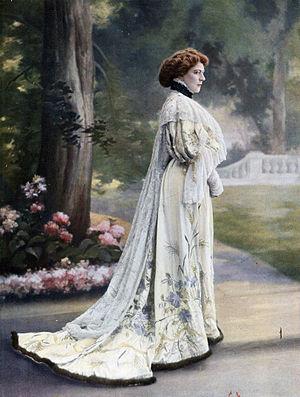
Jane Hading, de son vrai nom Jeanne-Alfredine Tréfouret, est une actrice et chanteuse française née à Marseille le 25 novembre 1859 et morte à Neuilly-sur-Seine le 18 février 1941.
Redfern & Sons est une entreprise britannique, au départ un simple drapier-tailleur devenu une maison de couture renommée, qui trouve ses origines au milieu du XIXᵉ siècle à Cowes sur l'Île de Wight. Celle-ci est fondée par John Redfern à Cowes, puis développée en France par Charles Poynter vers les années 1870, pour rapidement s'étendre dans le monde par l'ouverture de plusieurs succursales à Londres, Paris, ou New York dans les décennies suivantes. Il est attribué à la maison l'invention de l'ensemble costume-tailleur à la date symbolique de 1885, ce pour quoi le nom de Redfern est régulièrement cité. Mais la maison confectionne l'ensemble du vestiaire féminin et devient en France membre de la Chambre syndicale de la couture parisienne durant le XXᵉ siècle. C'est, autour des années 1900, une prolifique et prestigieuse maison en France, en Angleterre et aux États-Unis, signature incontournable de la mode de l'époque. La succursale parisienne, principal lieu du succès de l'entreprise, ferme en 1929.